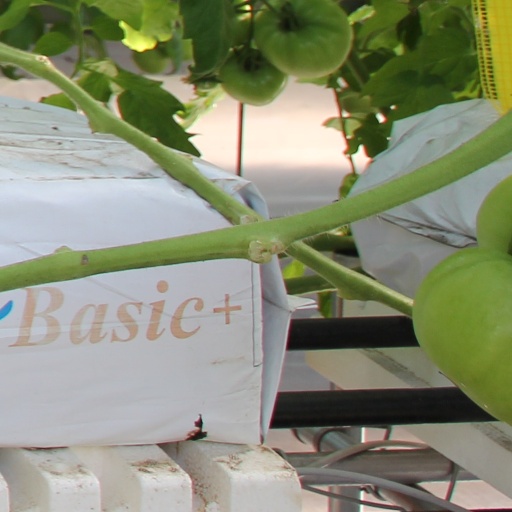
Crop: tomato